MCI Management Center Innsbruck

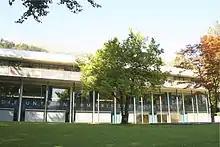
Gebäude MCI III

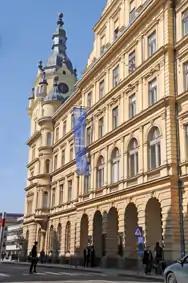
Gebäude MCI IV

The consecutive Bachelor and Master programs are university-level applied science study programs. Between the beginning of the 2005 winter semester and the 2009 winter semester, all MCI study programs were reorganized on the Bachelor/Master model as defined in the European Bologna Process. Students at the MCI can also take advantage of the option to spend a semester at one its 200 partner universities around the world. Double-degree and joint-degree programs are also offered currently with a total of eight partner universities.